Kutani Station

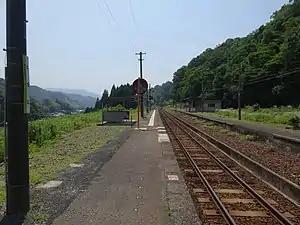
Kutani Station, June 2018

is a passenger railway station located in the town of Shin'onsen, Mikata District, Hyōgo, Japan, operated by West Japan Railway Company (JR West).